Blenheim Palace in film and media

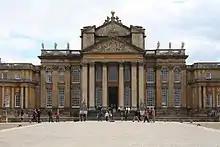
Blenheim Palace

Blenheim Palace has frequently been the setting for books, TV programs and films and other events. These include: